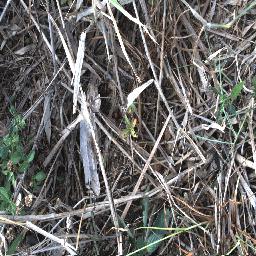
Label: negative